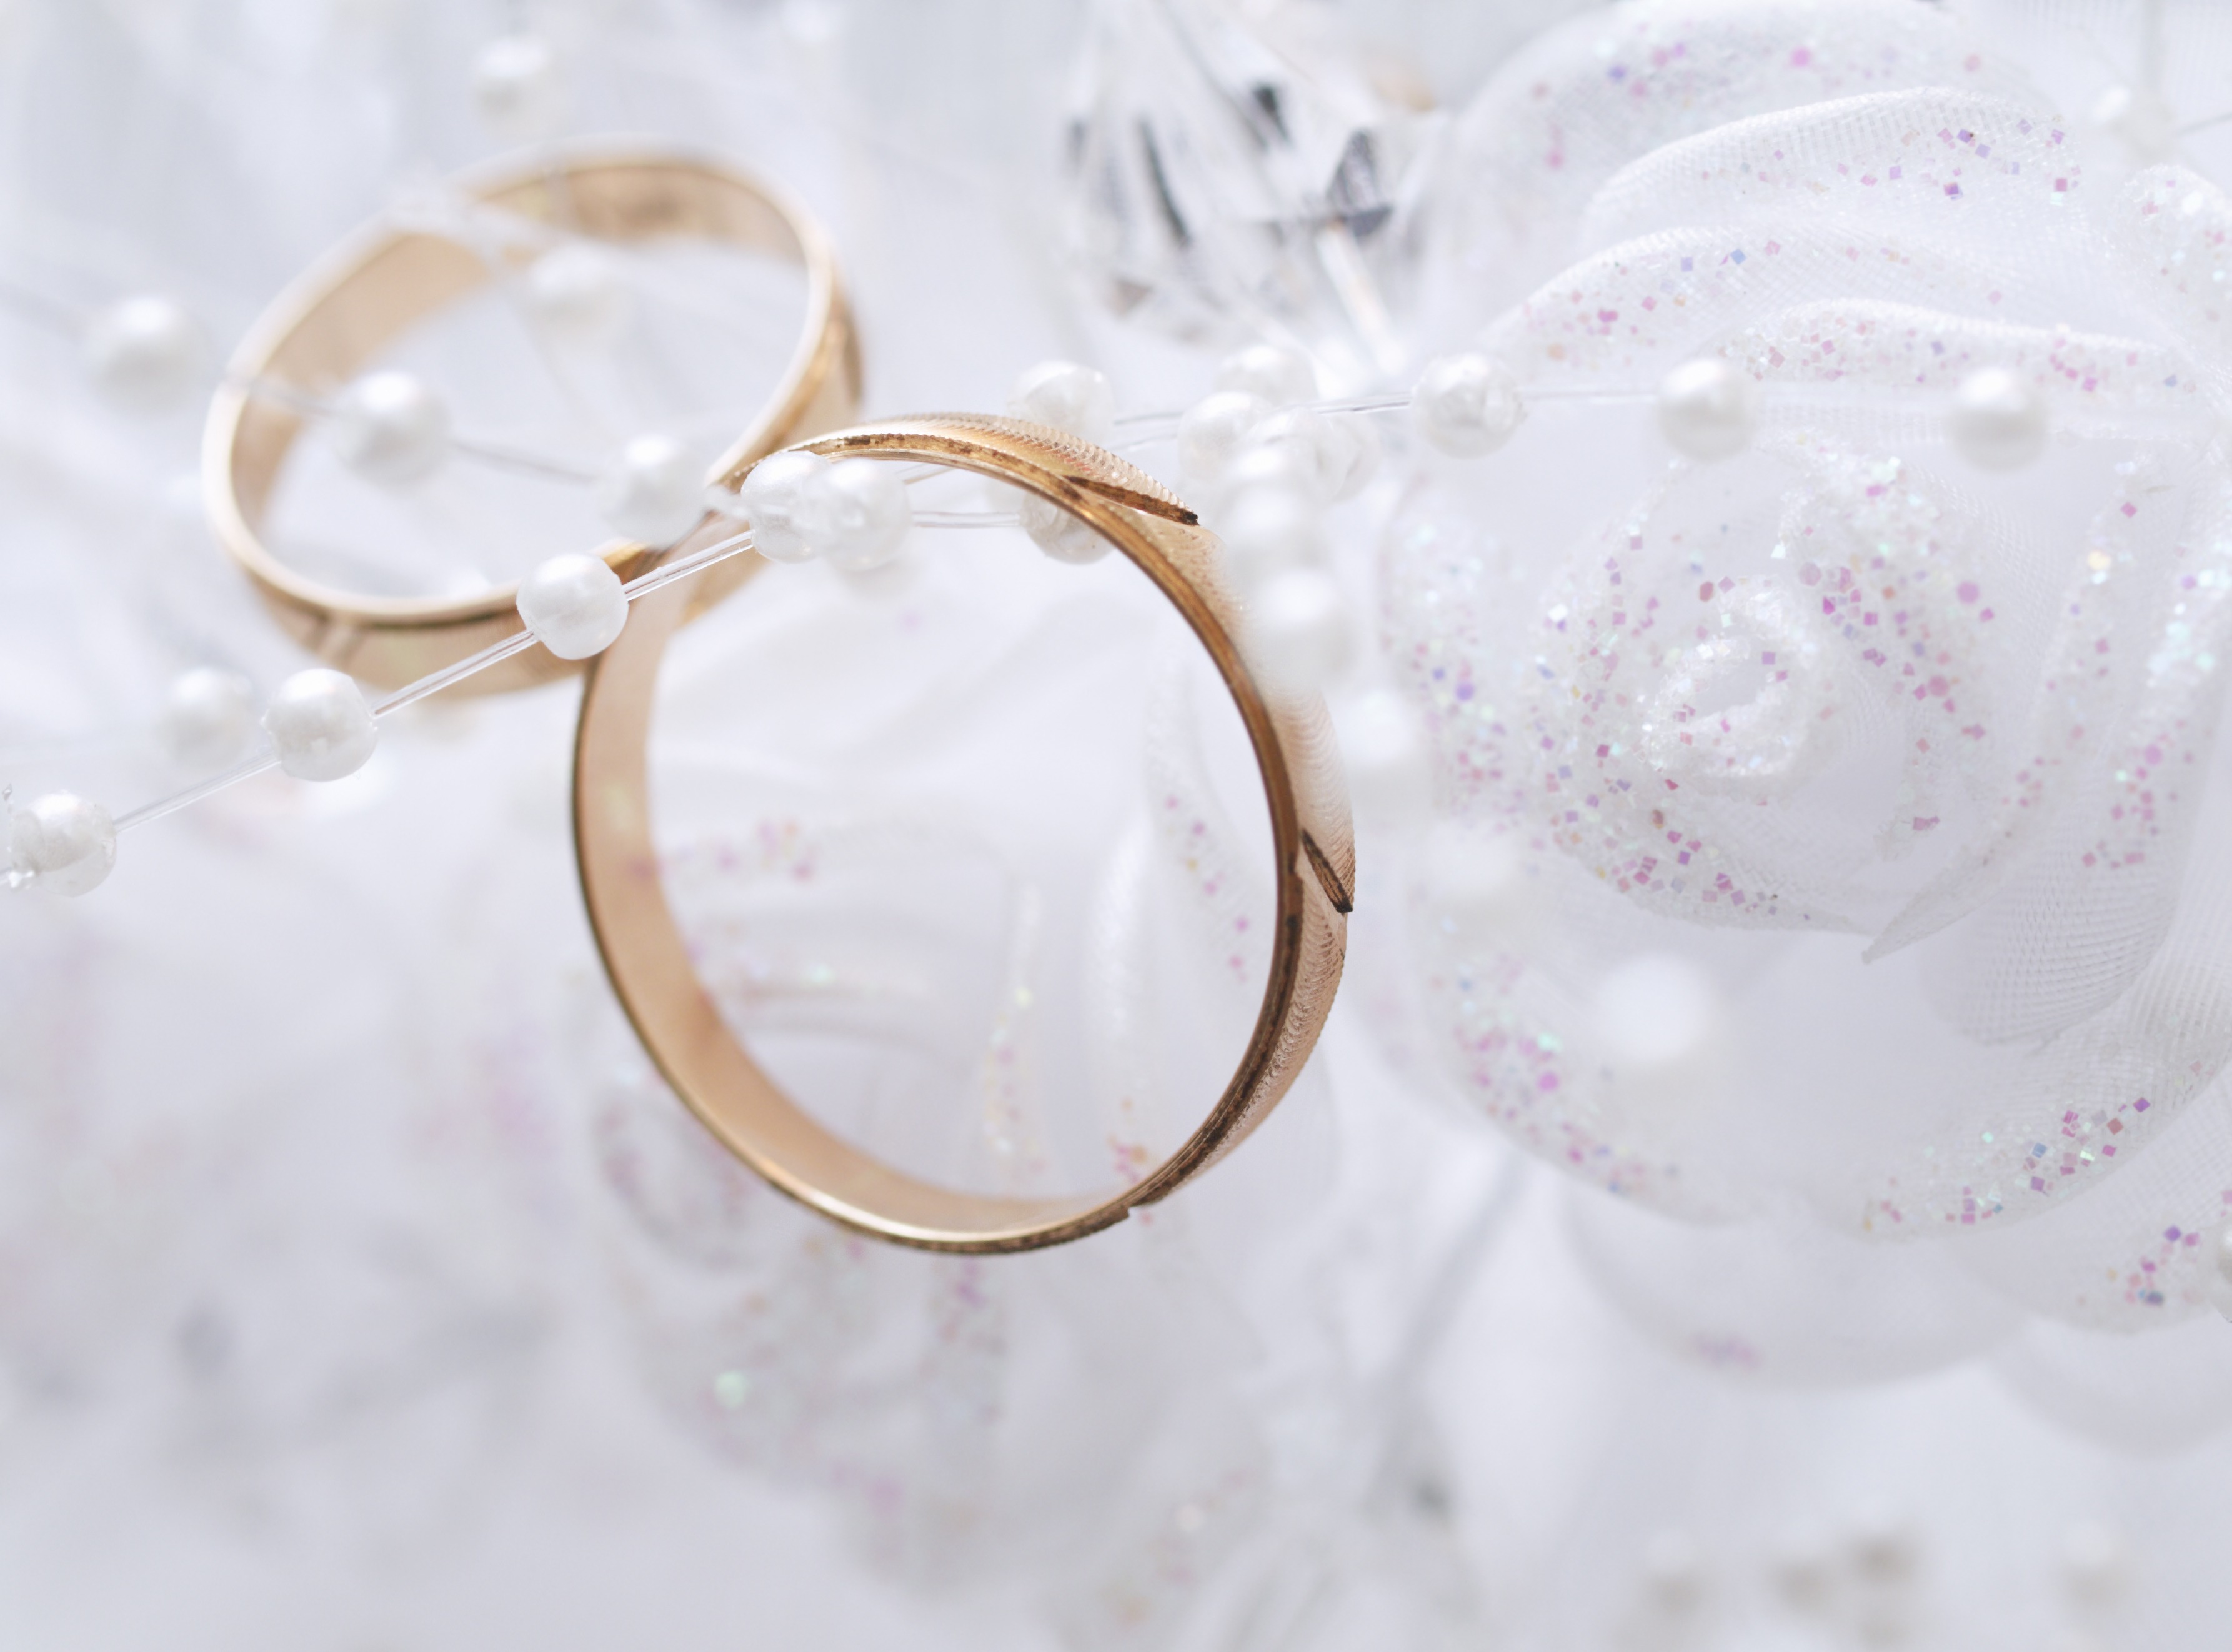
white, ring, petal, pink, material, circle, close up, jewellery, fashion accessory, finger jewelry